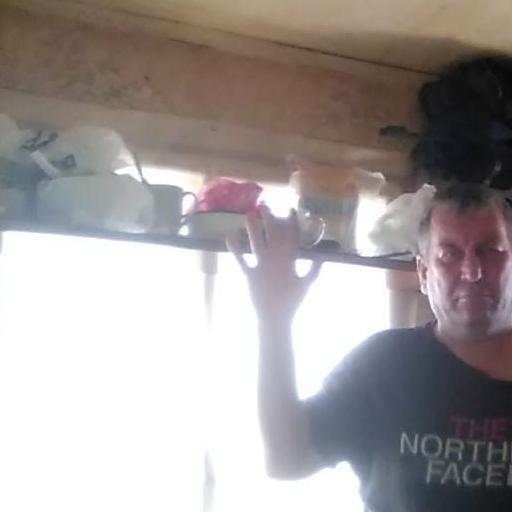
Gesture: palm